Russ Rhea

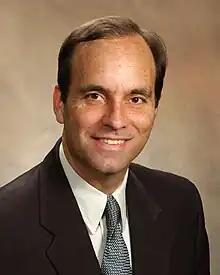

Russell Rhea (born July 31, 1962 in Phoenix, Arizona) is a former television journalist best known for his reporting on Texas National Guard missions in Bosnia and Central America and is currently a public relations executive in Austin, Texas. Rhea grew up in Rancho Palos Verdes, California and is a 1981 graduate of Rolling Hills High School. He graduated from the Walter Cronkite School of Journalism at Arizona State University in 1985 and began his television career at KYEL-TV in Yuma, Arizona. After 3 years as a reporter and host of PM Magazine at KWQC-TV in Davenport, Iowa, Rhea moved to KXAN-TV in Austin, Texas, where he spent 10 years as a morning show host, weathercaster and reporter. In 1987, the Texas National Guard invited Rhea to report on their activities in Bosnia; his reports from Sarajevo won several awards.